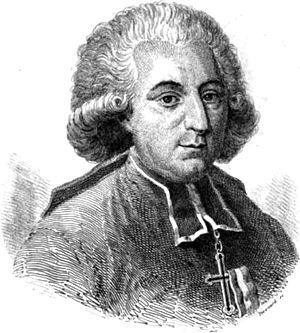
La grande effervescence connue par la presse sous la Révolution française de 1789, à la suite de la proclamation de la liberté de la presse, amena de nombreux hommes de lettres à embrasser la carrière journalistique. Un bon nombre de journalistes sous la Révolution connaitront, au mieux, la répression et, au pire, une fin violente.
L'évêque de Bayeux était avant la Révolution considéré comme le second en dignité de la province ecclésiastique de Normandie, après l'archevêque de Rouen.